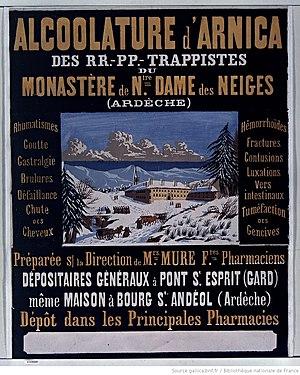
Affiche publicitaire concernant la vente d'alcoolature d'Arnica des montagnes (Arnica montana) par les moines trappistes de l'Abbaye Notre-Dame des Neiges (Saint-Laurent-les-Bains-Laval-d'Aurelle, Ardèche, France)
L’Arnica des montagnes ou Arnica montana est une espèce de plantes herbacées vivace rhizomateuse du genre Arnica et de la famille des Asteraceae. Cette plante européenne principalement montagnarde est typique des sols acides et pauvres en éléments nutritifs. Ses populations, fortement malmenées par l'agriculture intensive, deviennent de plus en plus rares. Cette situation lui vaut d'ailleurs d'être nommée dans de nombreux textes de loi la protégeant et particulièrement dans la Directive habitats européenne.